Johann Hasler

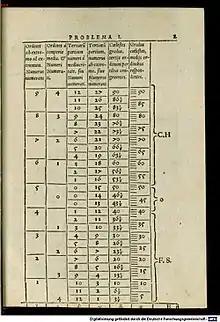
Hasler's diagram of temperature scales, from "De Logistica Medica", published in 1578. Key: C = Calidum (Hot); F = Frigidum (Cold); H = Humidum (Moist); S = Siccum (Dry)

Galen's theory of medicine used the idea of the four humours (earth, air, fire, and water) characterised by four qualities (moist, dry, warm, cold), linked as earth: dry, cold; air: moist, warm; fire: dry, warm; water: moist, cold. Hasler followed Galen in considering temperament (cf temperature) as an important characteristic of both persons and medicines. Galen had experimented with mixing boiling water and ice to establish a "neutral" temperature, and posited four degrees of cold and four degrees of warmth on either side of this neutral zero point. This formulation still envisaged warm and cold as distinct, opposed entities. Hasler saw that the nine points of Galen's model could be united into a single scale from 1 (coldest) to 9 (hottest).